P Street

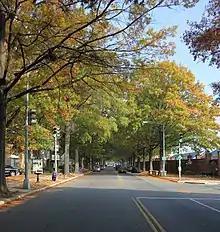
Looking east from the 300 block of P Street SW

P Street SW runs westerly from South Capitol Street to Southwest Waterfront Park, where it intersects with 4th Street SW. Along about half its length, on the south side of the street, is Fort Lesley J. McNair. The main entrance to the defense facility is on P Street SW. P Street SW lies within an area originally deeded to Charles Carroll the Settler in 1688, who sold it to Notley Young in 1770. Around 1792, Young sold the property to developer James Greenleaf, who platted it in 1794. Greenleaf built large residential townhomes along P Street SW in 1794-1795, but sold the property shortly afterward. The area bordering P Street passed through several hands, with the property becoming more and more fragmented over time. Benjamin G. Orr, the fourth mayor of the city, owned property on P Street SW between 4 and 4-1/2 Streets. He later sold some of it to Reverend Luther Rice and some to Secretary of the Treasury William H. Crawford. Two of the houses on this block of P Street were owned by Columbia College.